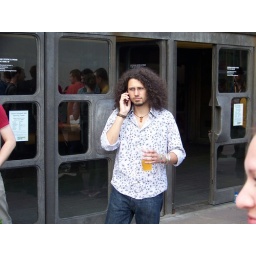
Random guy in flower shirt